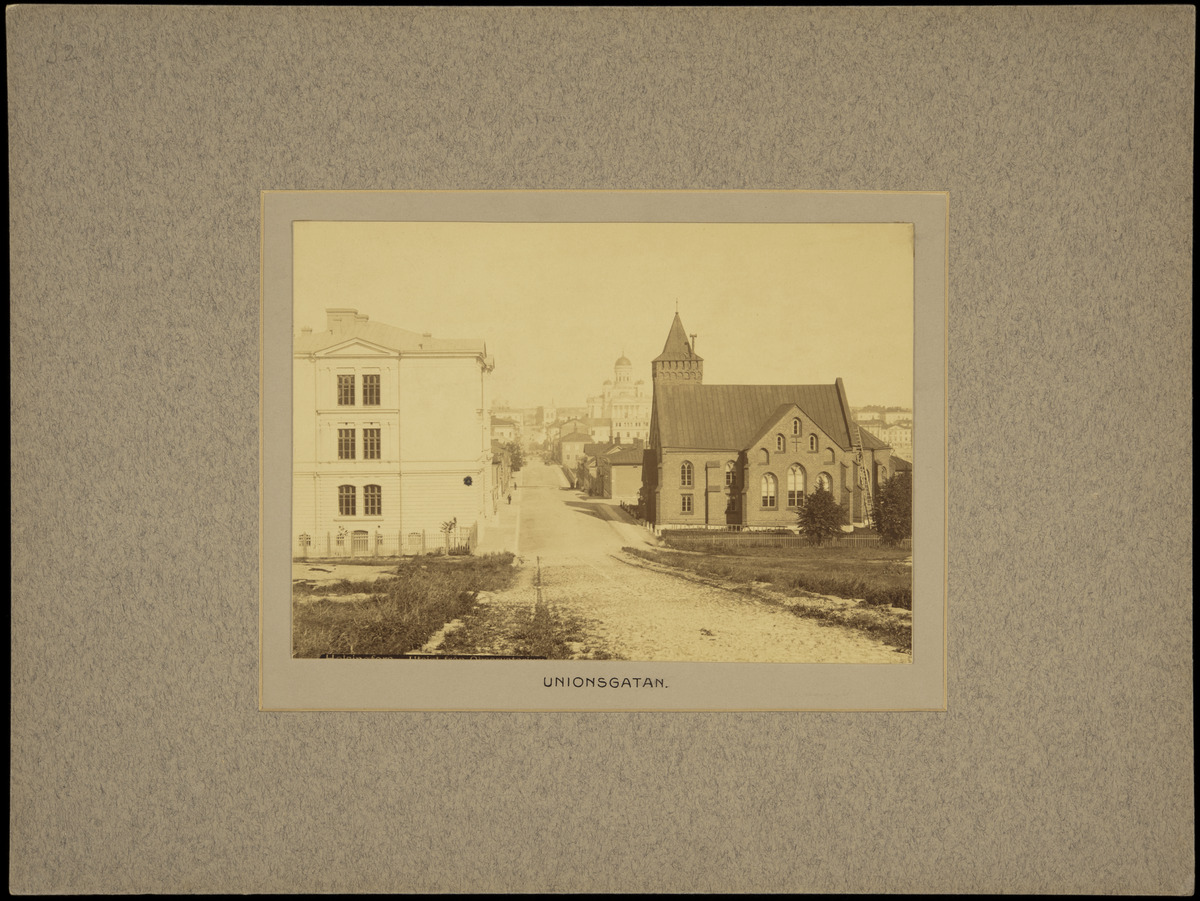
Näkymä Ulriikaporinvuorelta (=Tähtitornin vuori, Tähtitorninmäki) Unioninkatua pitkin pohjoiseen, oik
sisällön kuvaus: Näkymä Ulriikaporinvuorelta (=Tähtitornin vuori, Tähtitorninmäki) Unioninkatua pitkin pohjoiseen, oik. Saksalainen kirkko (Unioninkatu 1 - Bernhardinkatu 4), vas. Helsingin ruotsalainen normaalilyseo (Svenska Normallyceum, Unioninkatu 2 -

Bernhardinkatu

6), taustalla Nikolainkirkko (=Suurkirkko, Helsingin tuomiokirkko). mustavalkoinen
Kuvaaja: Lindahl, Axel, valokuvaaja
Ajankohta: kuvausaika 1883
Paikka: Suomi, Uusimaa, Helsinki, Kaartinkaupunki Helsinki, Unioninkatu 1, 2, 3, 5, 7, 9, 11. Bernhardinkatu 4, 6. Tähtitornin vuori
Aiheet: kadut, rakennukset kivirakennukset kirkkorakennukset koulurakennukset, kirkot, koulut, pihat, aidat, viheralueet puistot, jalkakäytävät, jalankulkijat